Brian West (record producer)

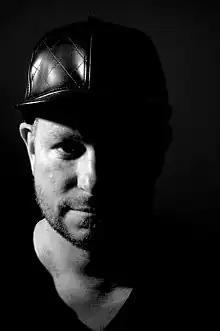

Brian West (born March 12, 1971) is a Canadian record producer, songwriter, and musician. Formerly of the production team Track and Field, he is best known for his work with Nelly Furtado, Maroon 5, Awolnation, K'naan, and Bono. He co-produced Andy Grammer's single "Honey, I'm Good" with Steve Greenberg and Nolan Sipe. His most recent release, "Salted Wound," sung by Sia, is on the "Fifty Shades of Grey" soundtrack. West has been nominated for an Academy Award, two Grammy Awards and has won seven Juno Awards. West is a guitarist for the Canadian band The Philosopher Kings.